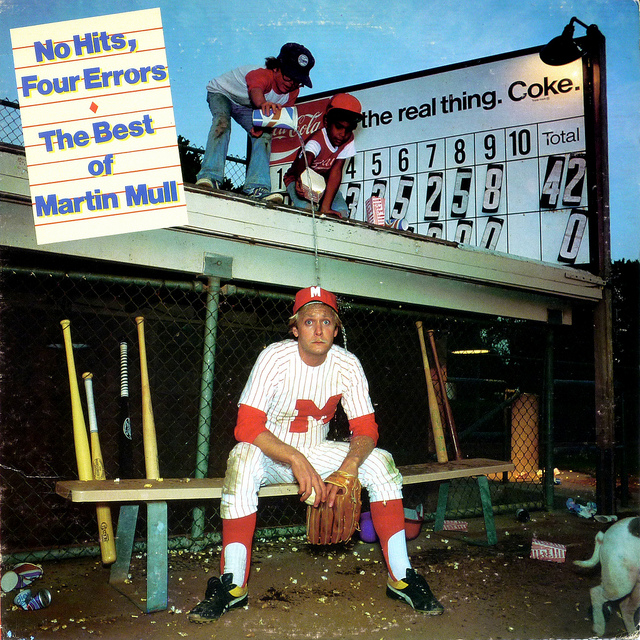
cầu thủ bóng chày đang ngồi trên ghế bị hai đứa trẻ đổ nước lên đầu